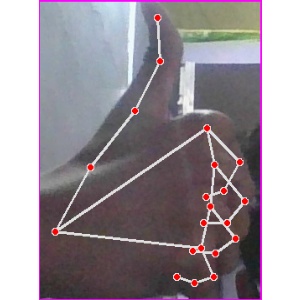
अक्षर: थ